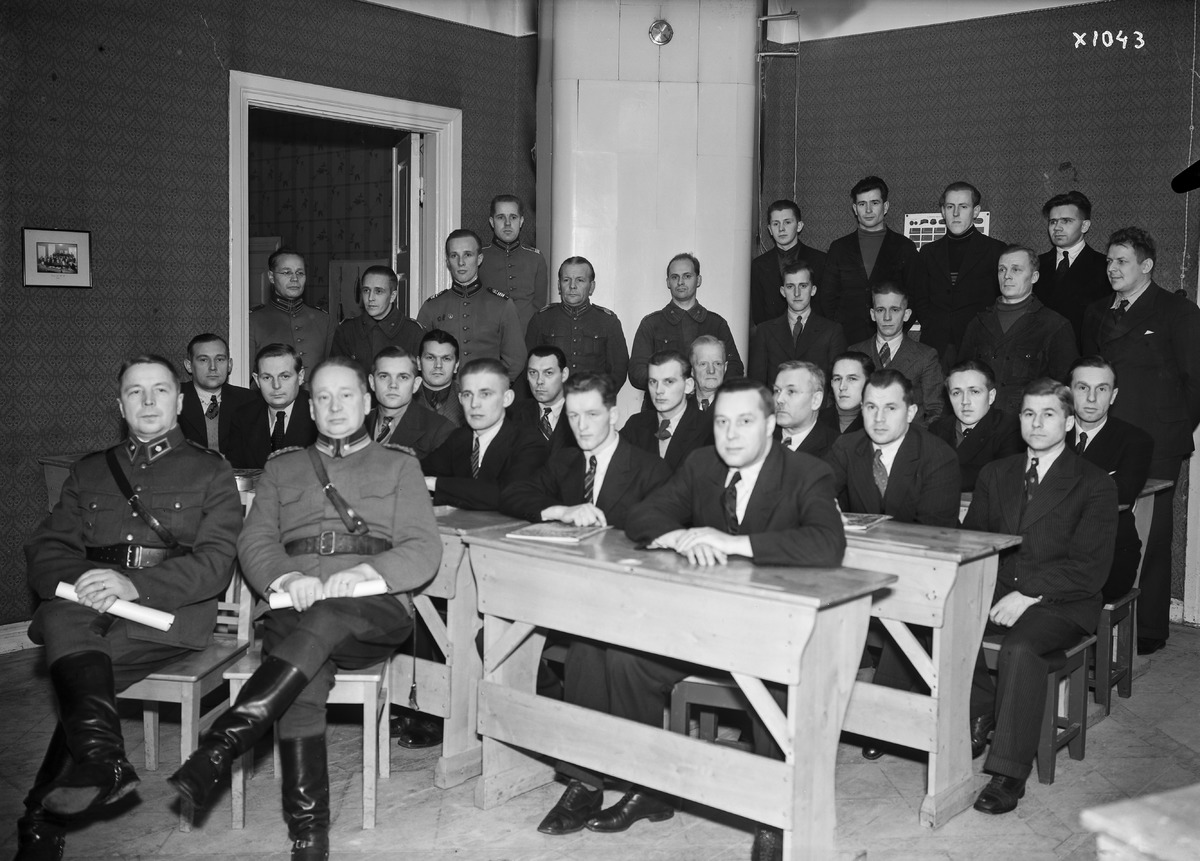
Oulun Reservialiupseerikerhon luentotilaisuus
A lecture event of Oulun Reservialiupseerikerho
sisällön kuvaus: Oulun Reservialiupseerikerhon luentotilaisuus 16.12.1937. content description: A lecture event of Oulun Reservialiupseerikerho (Oulu's Non-commisioned Officers' Club) on December 16, 1937.
Vuosi: 1937
Paikka: Suomi, Oulu, Suomi, Pohjois-Pohjanmaa, Oulu
Aiheet: Oulun Reservialiupseerikerho; ryhmäkuva; reservialiupseerit; reserviläiset; aliupseerit; luennot; kurssit; officers; non-commisioned officers; courses; lectures; reservists